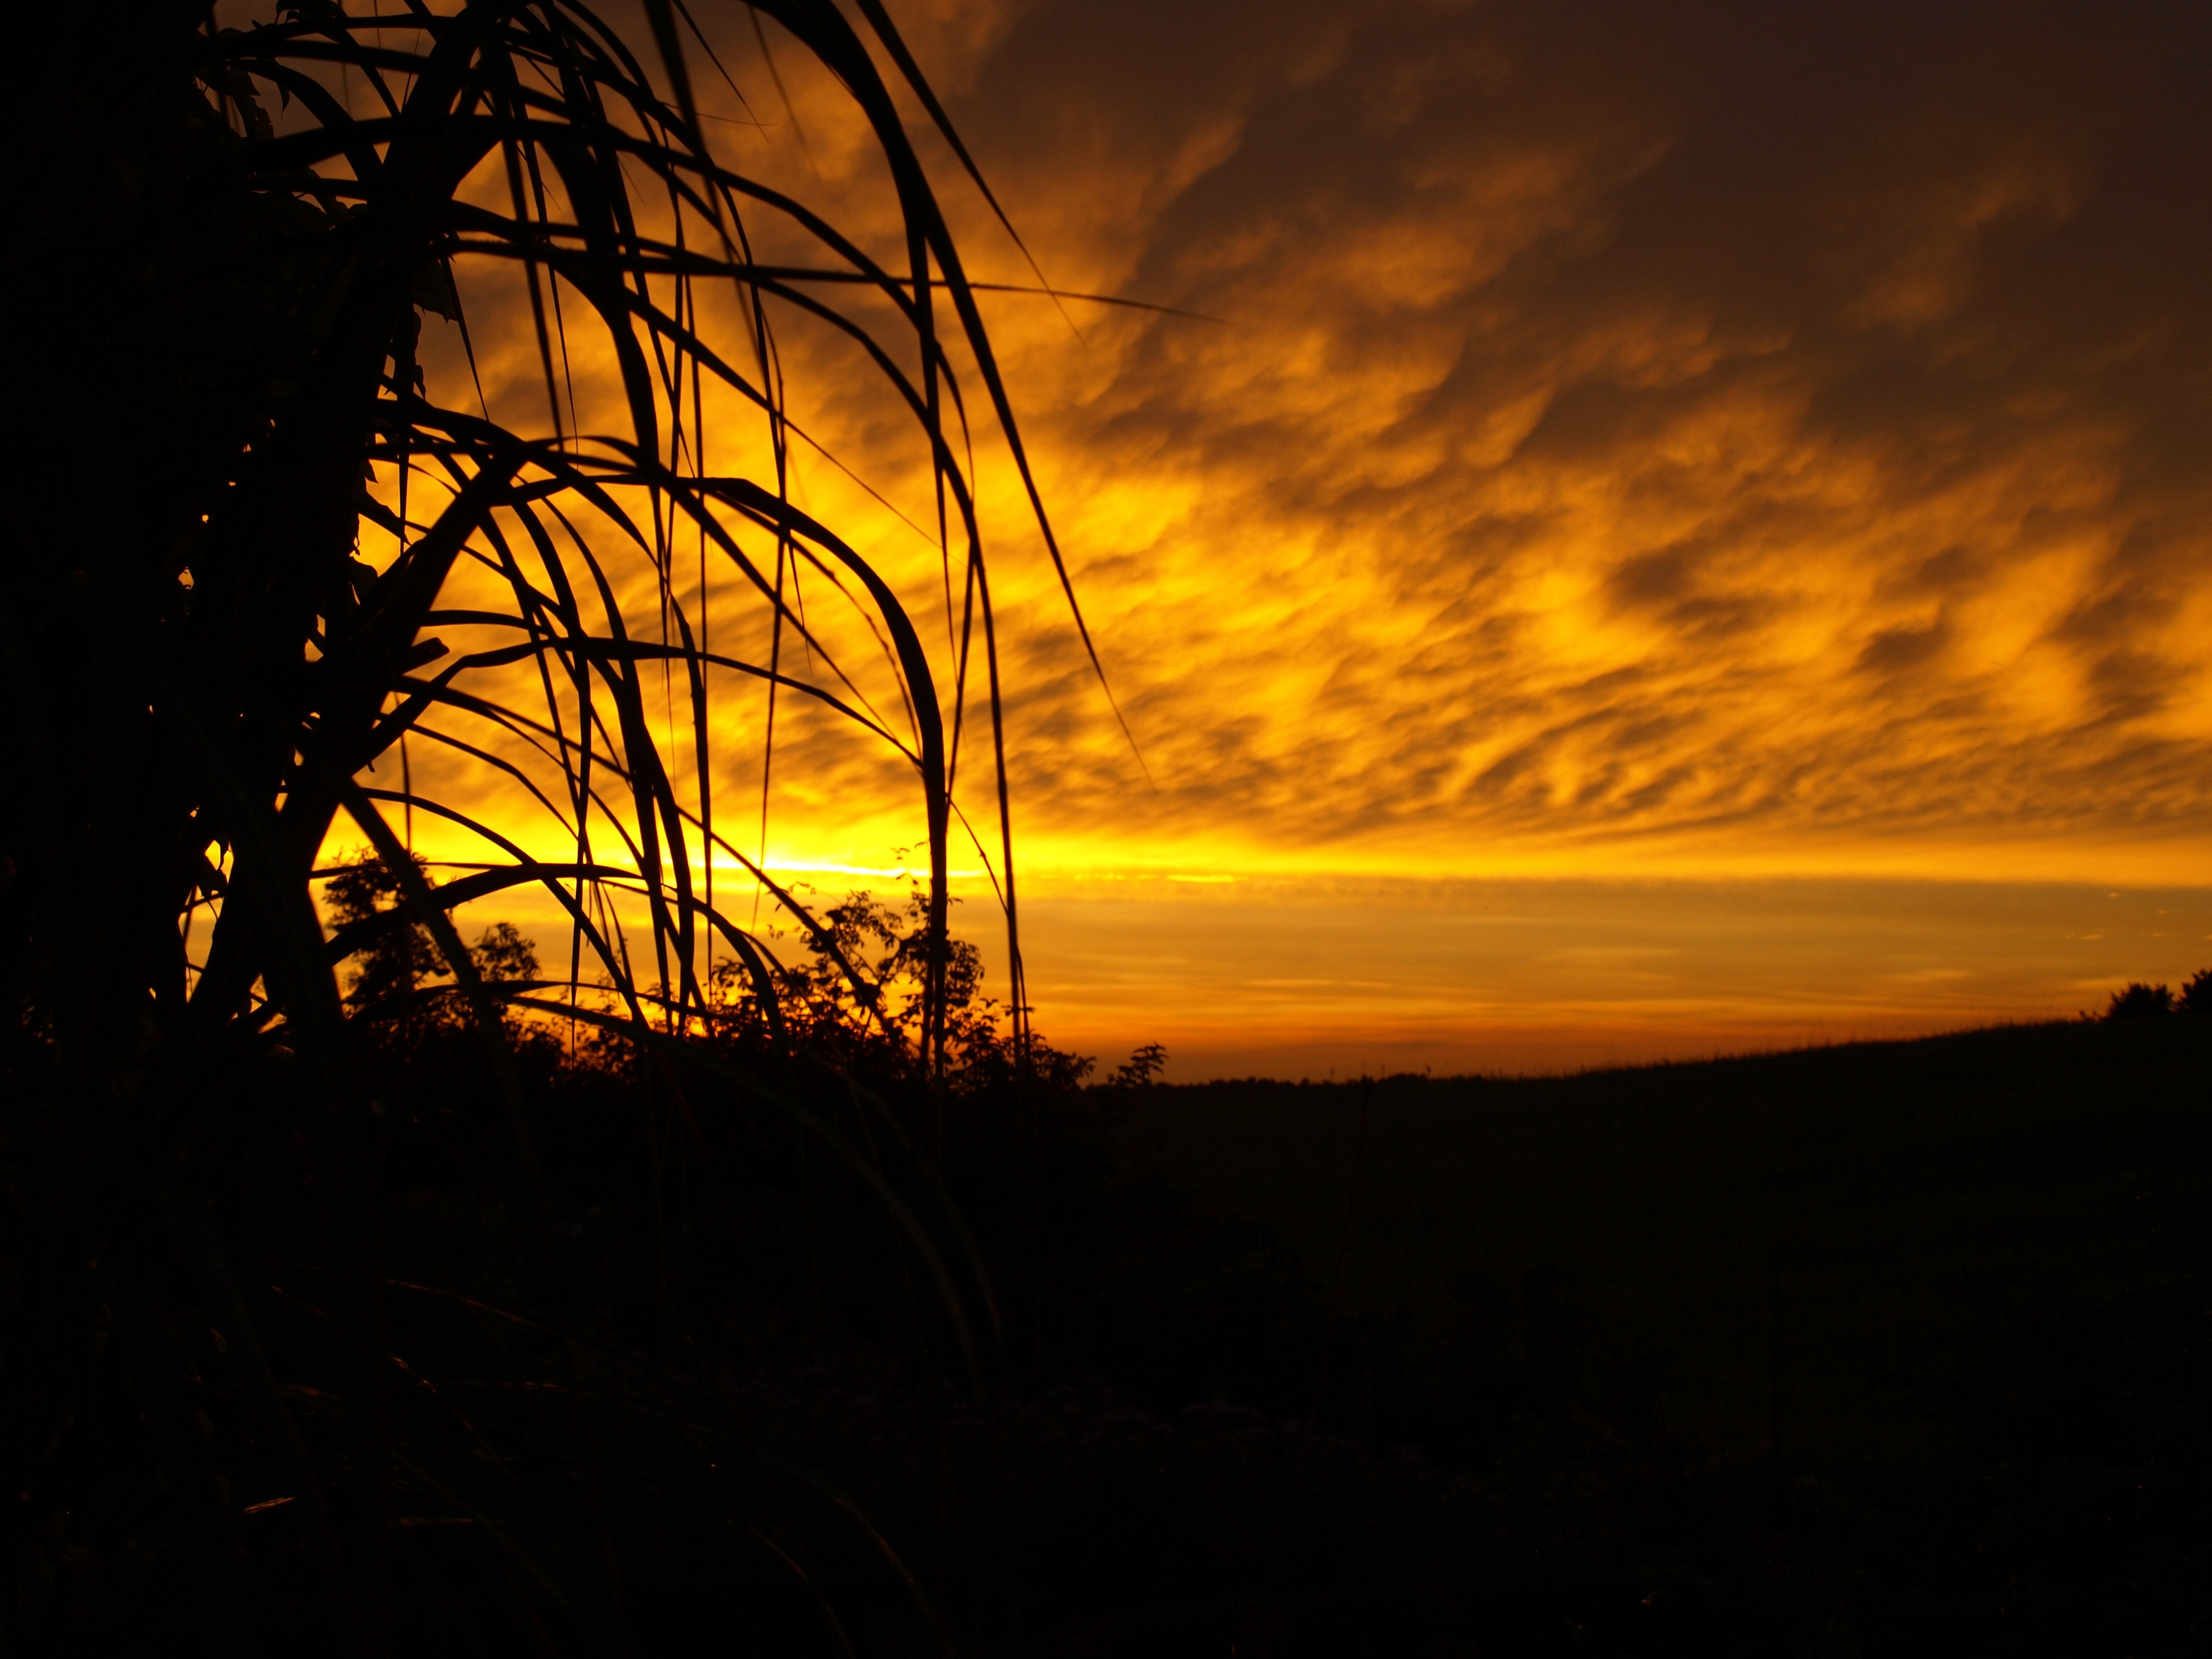
horizon, light, cloud, sky, sun, sunrise, sunset, sunlight, morning, dawn, dusk, evening, garden, afterglow, schorfheide